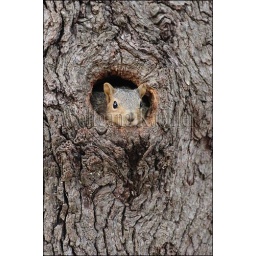
Usa, texas, hill country near hunt, eastern fox squirrel peeking out of tree hole (Nest)